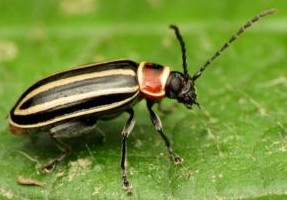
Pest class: occasional_pest